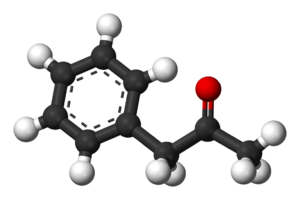
La phénylacétone est un composé organique de formule C₆H₅CH₂CCH₃. C'est un liquide huileux jaune soluble dans les solvants organiques, avec une forte odeur caractéristique, utilisé dans l'industrie chimique et pharmaceutique.